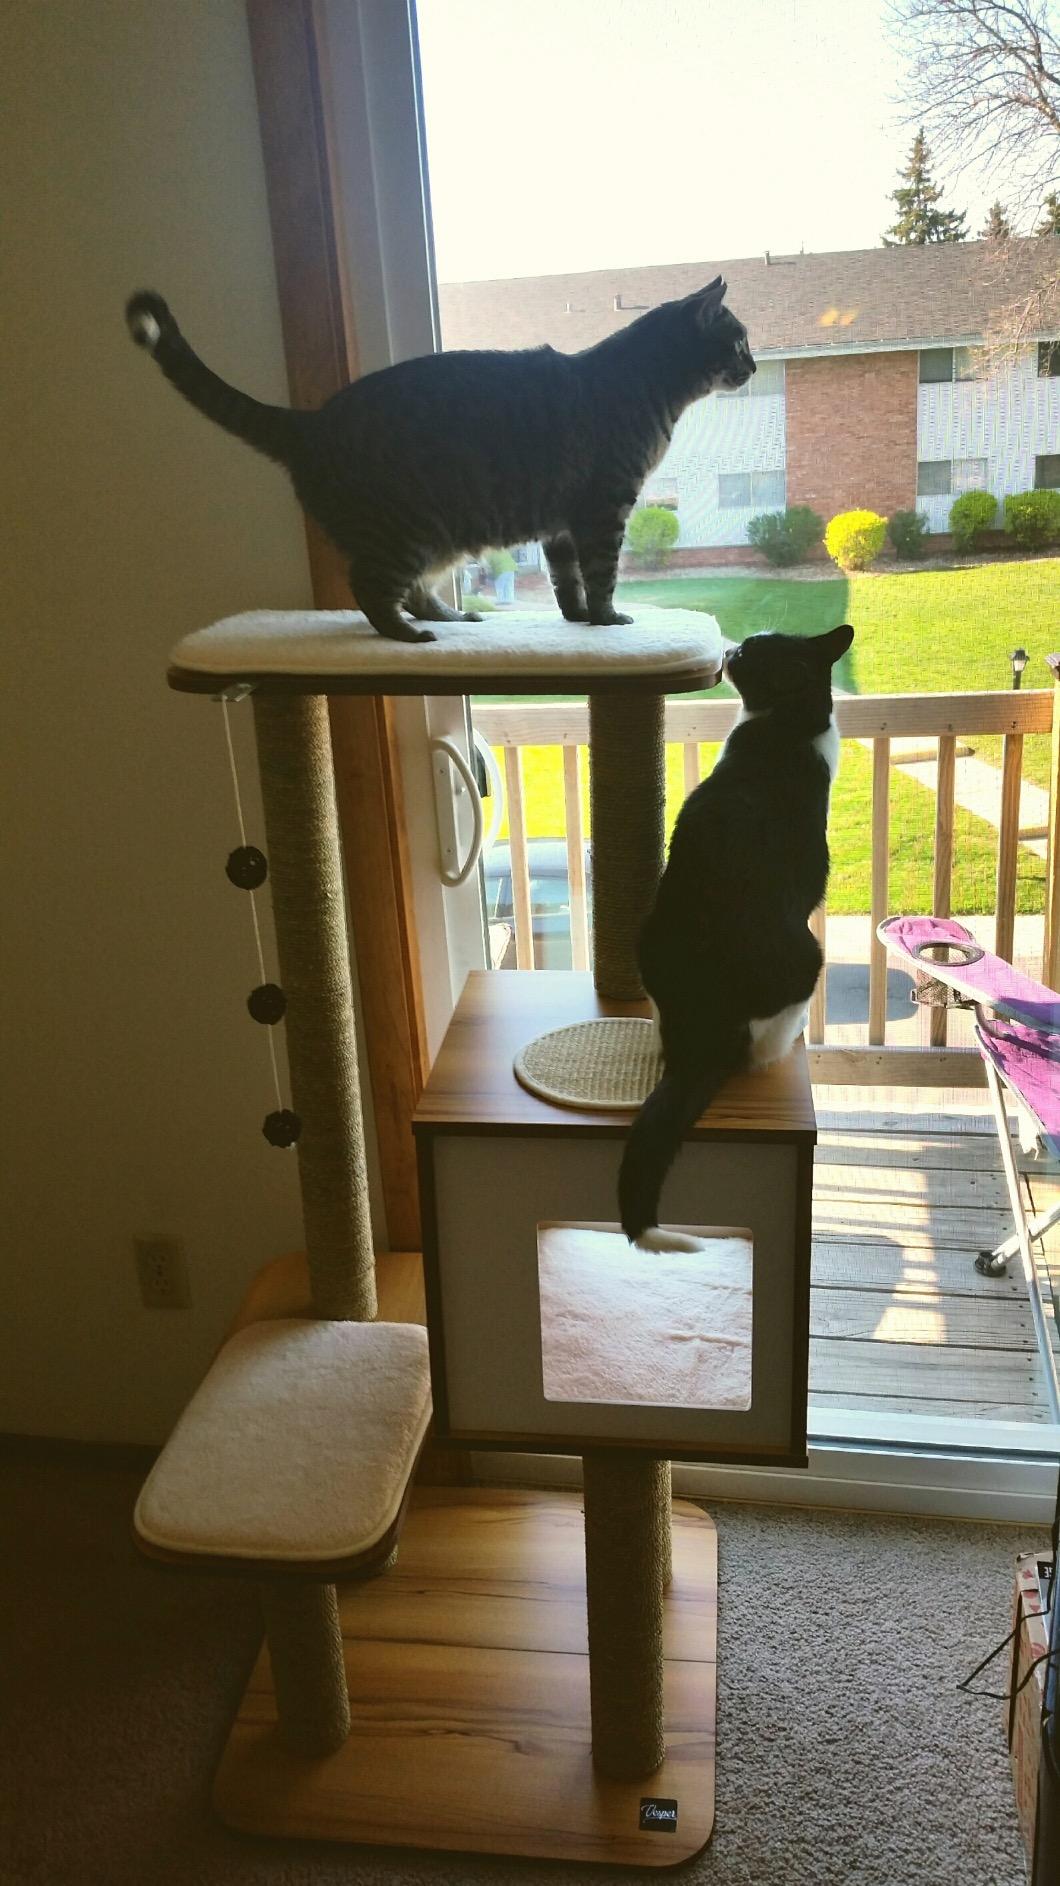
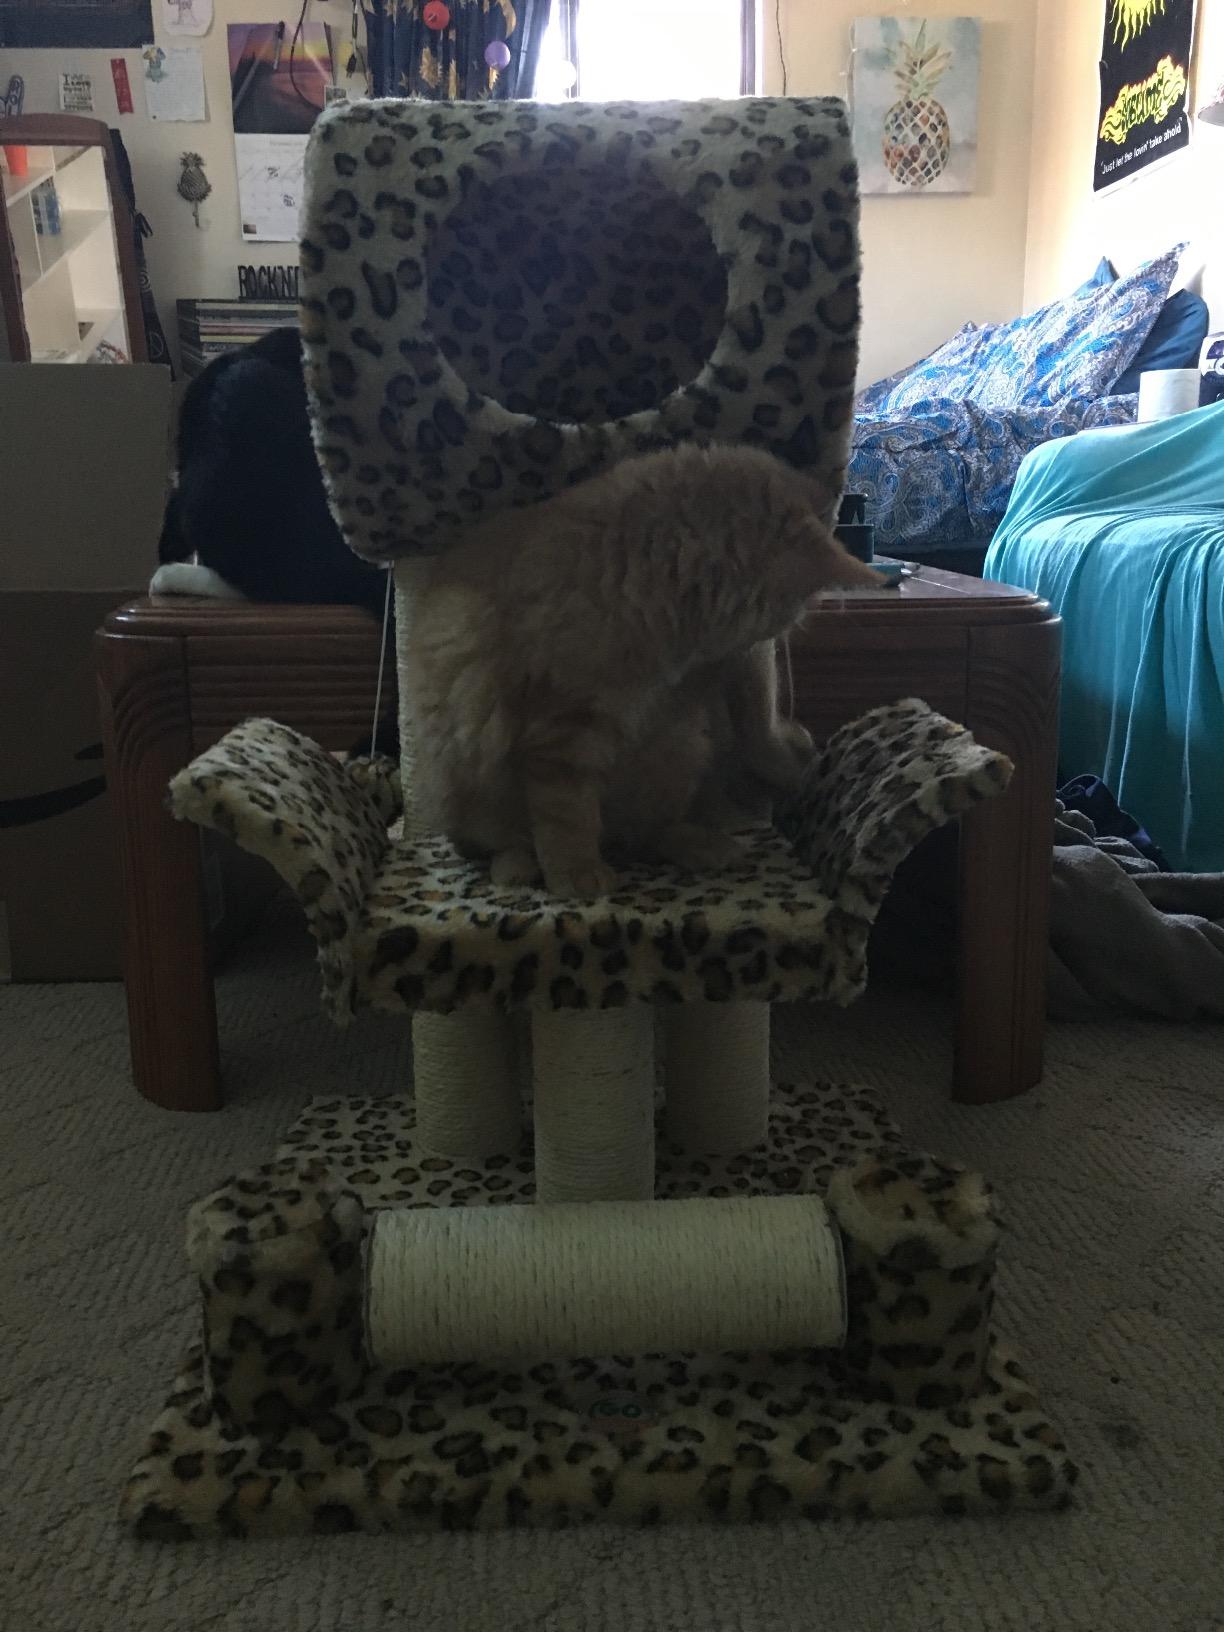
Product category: items_cat tree
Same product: no